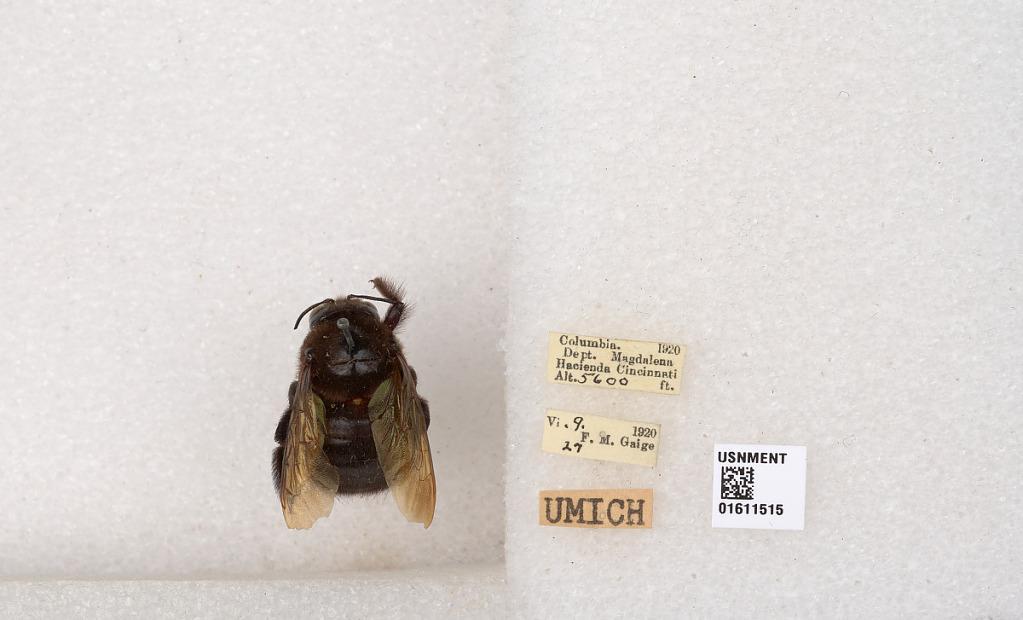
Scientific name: Xylocopa
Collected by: E. Linsley, A. Michelbacher & M. Michelbacher
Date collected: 1920-6-9
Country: Colombia
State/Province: Magdalena
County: Santa Marta
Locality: Cincinati (Hacienda Cincinati)